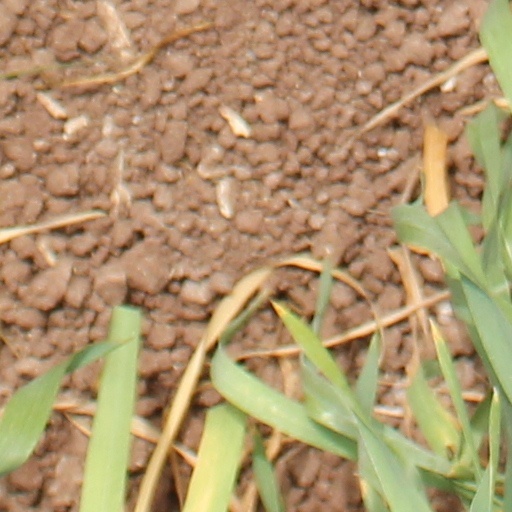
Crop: wheat